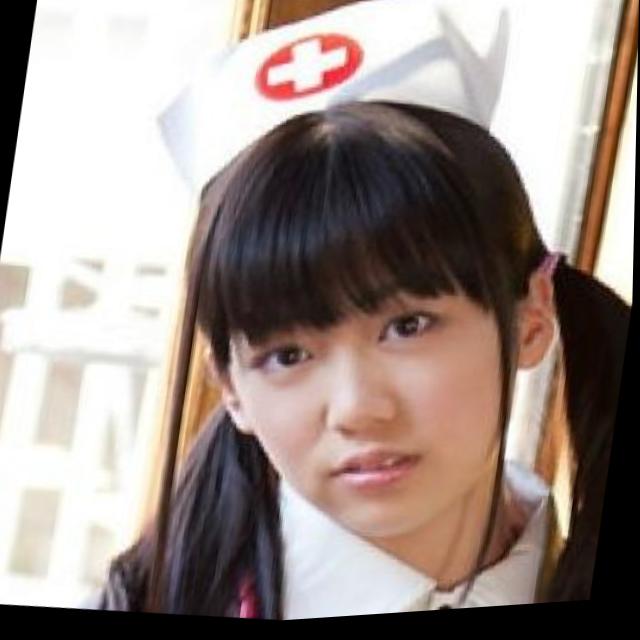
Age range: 21-44